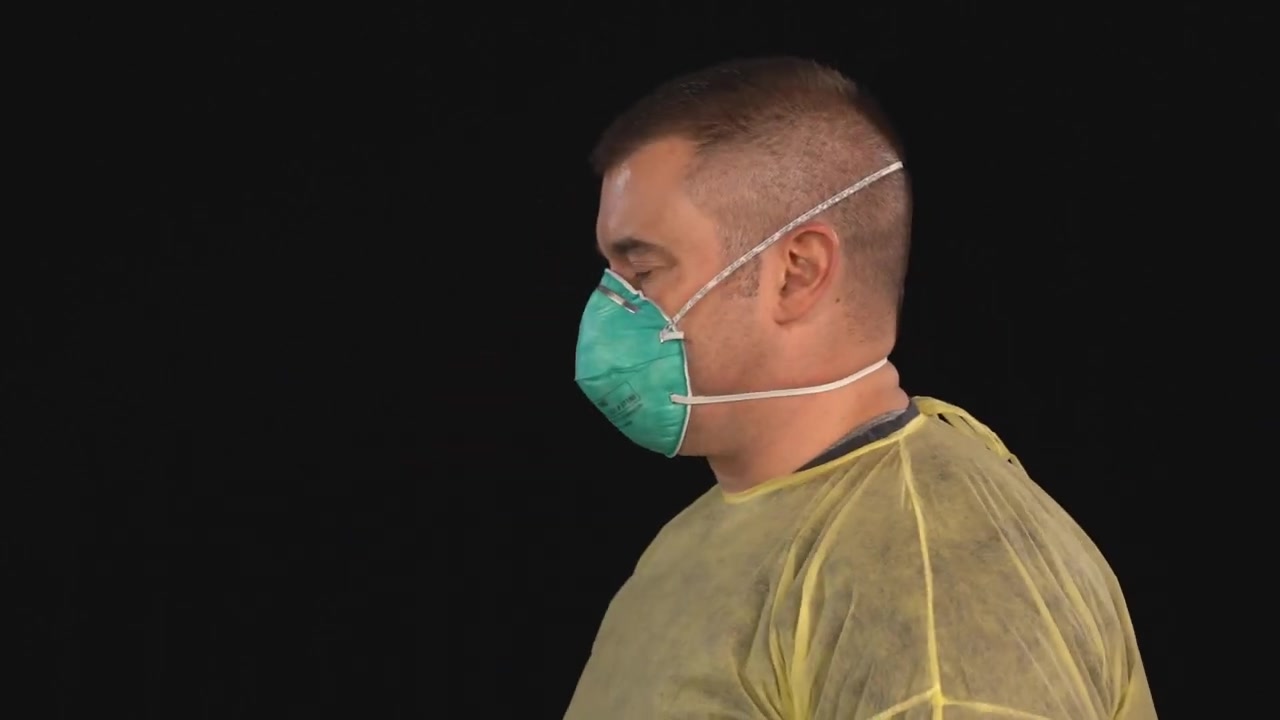
Objects detected:
Coverall
Mask